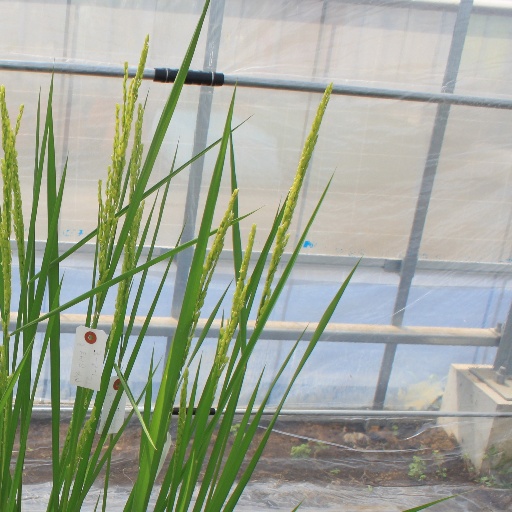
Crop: rice